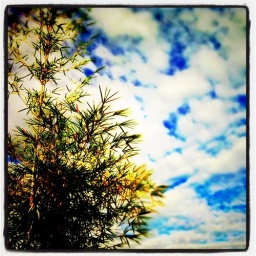
Bamboo tree in the sky #justnow